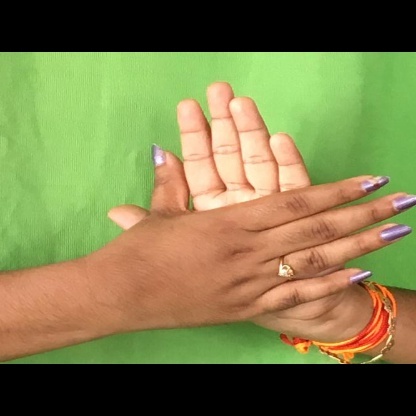
Mudra: Chakra